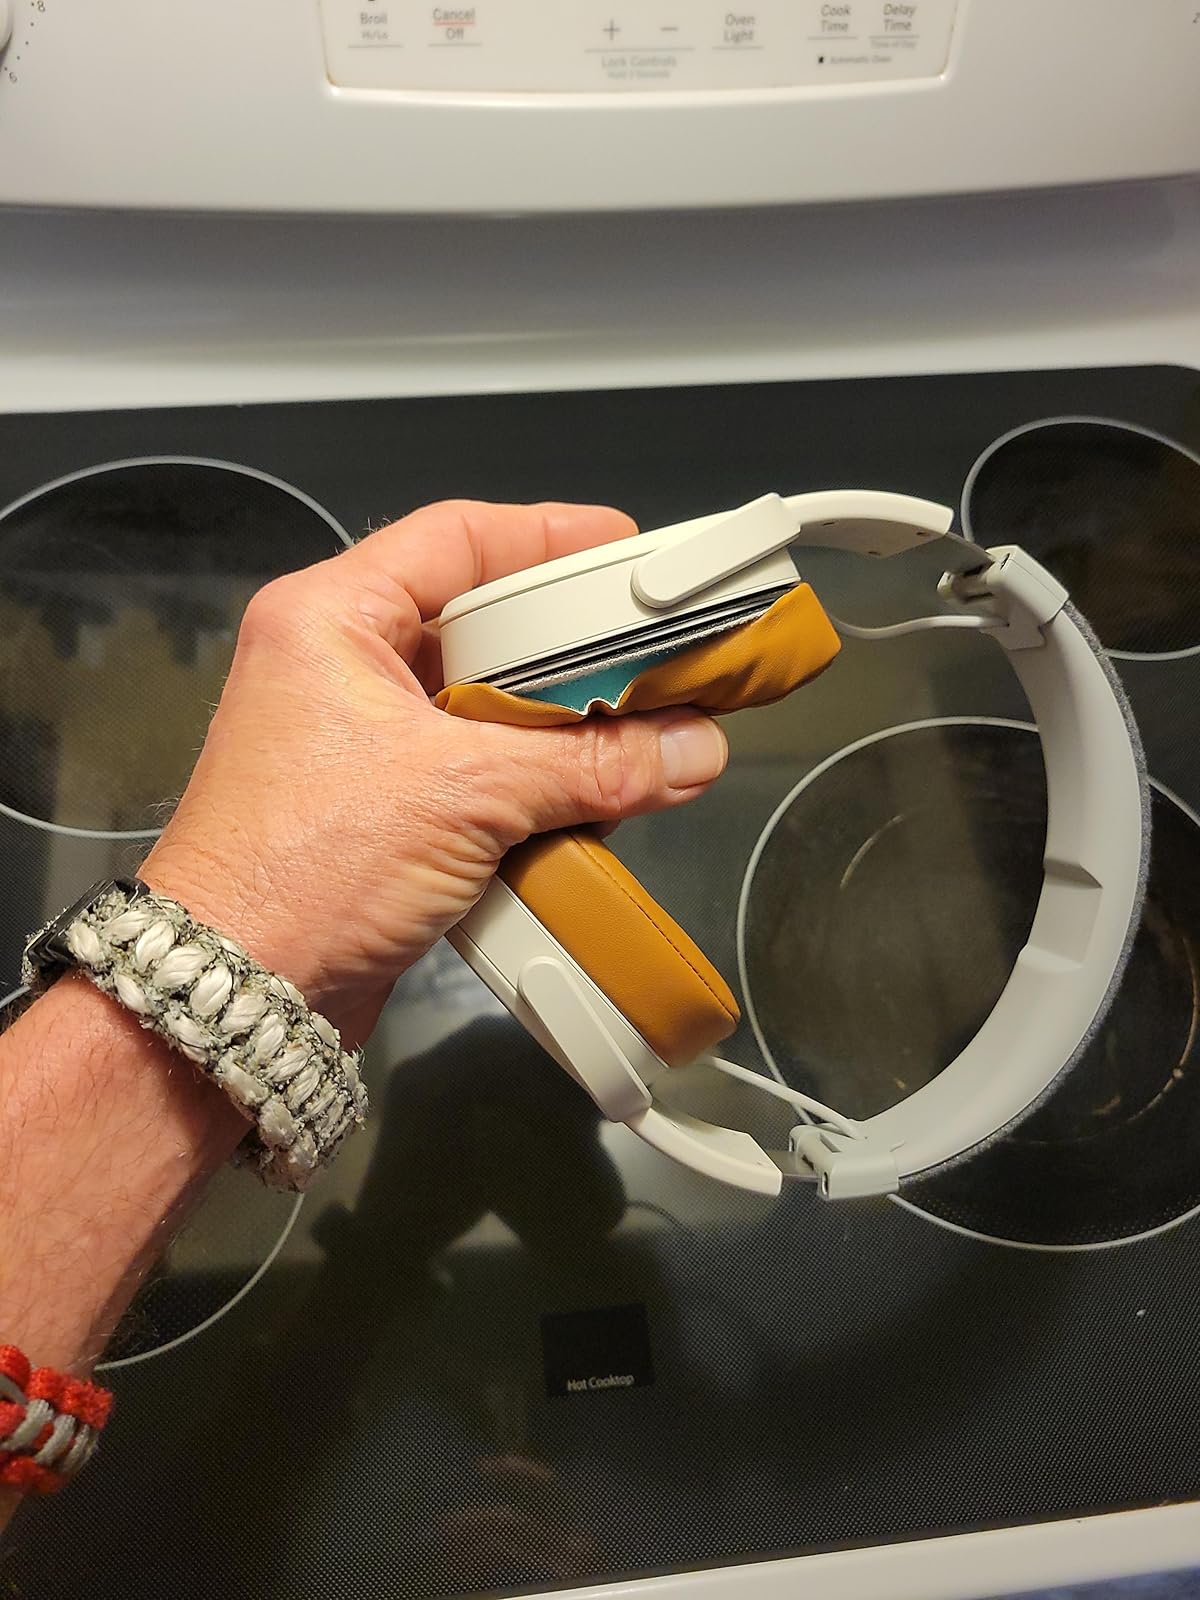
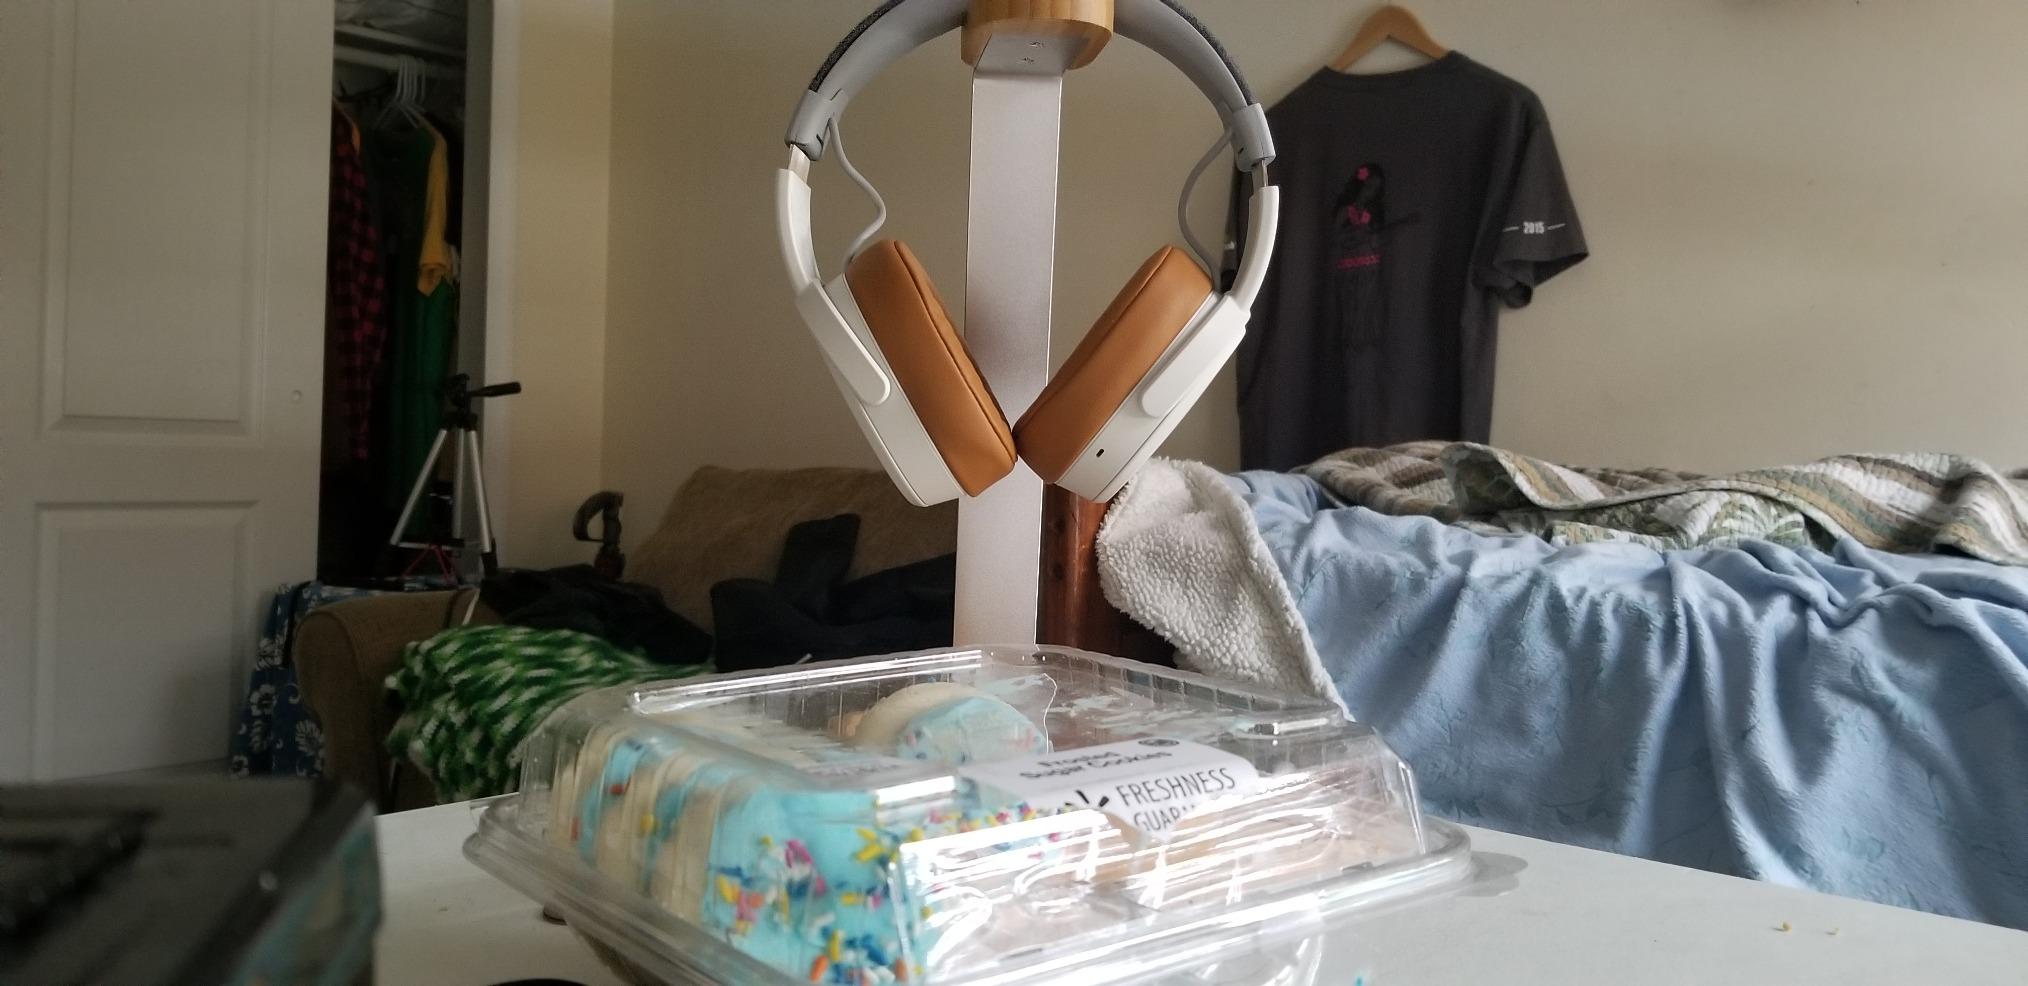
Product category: headphones
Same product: yes